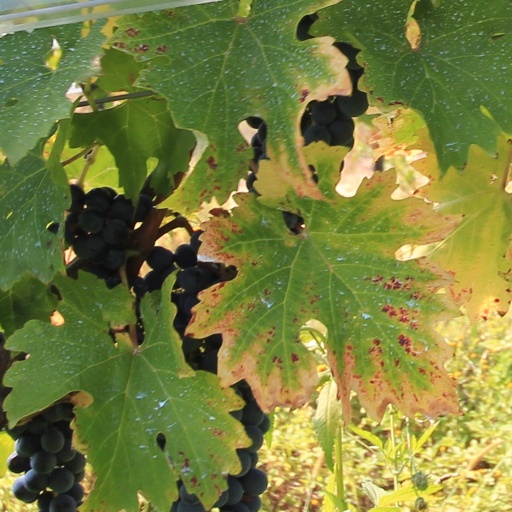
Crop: grape